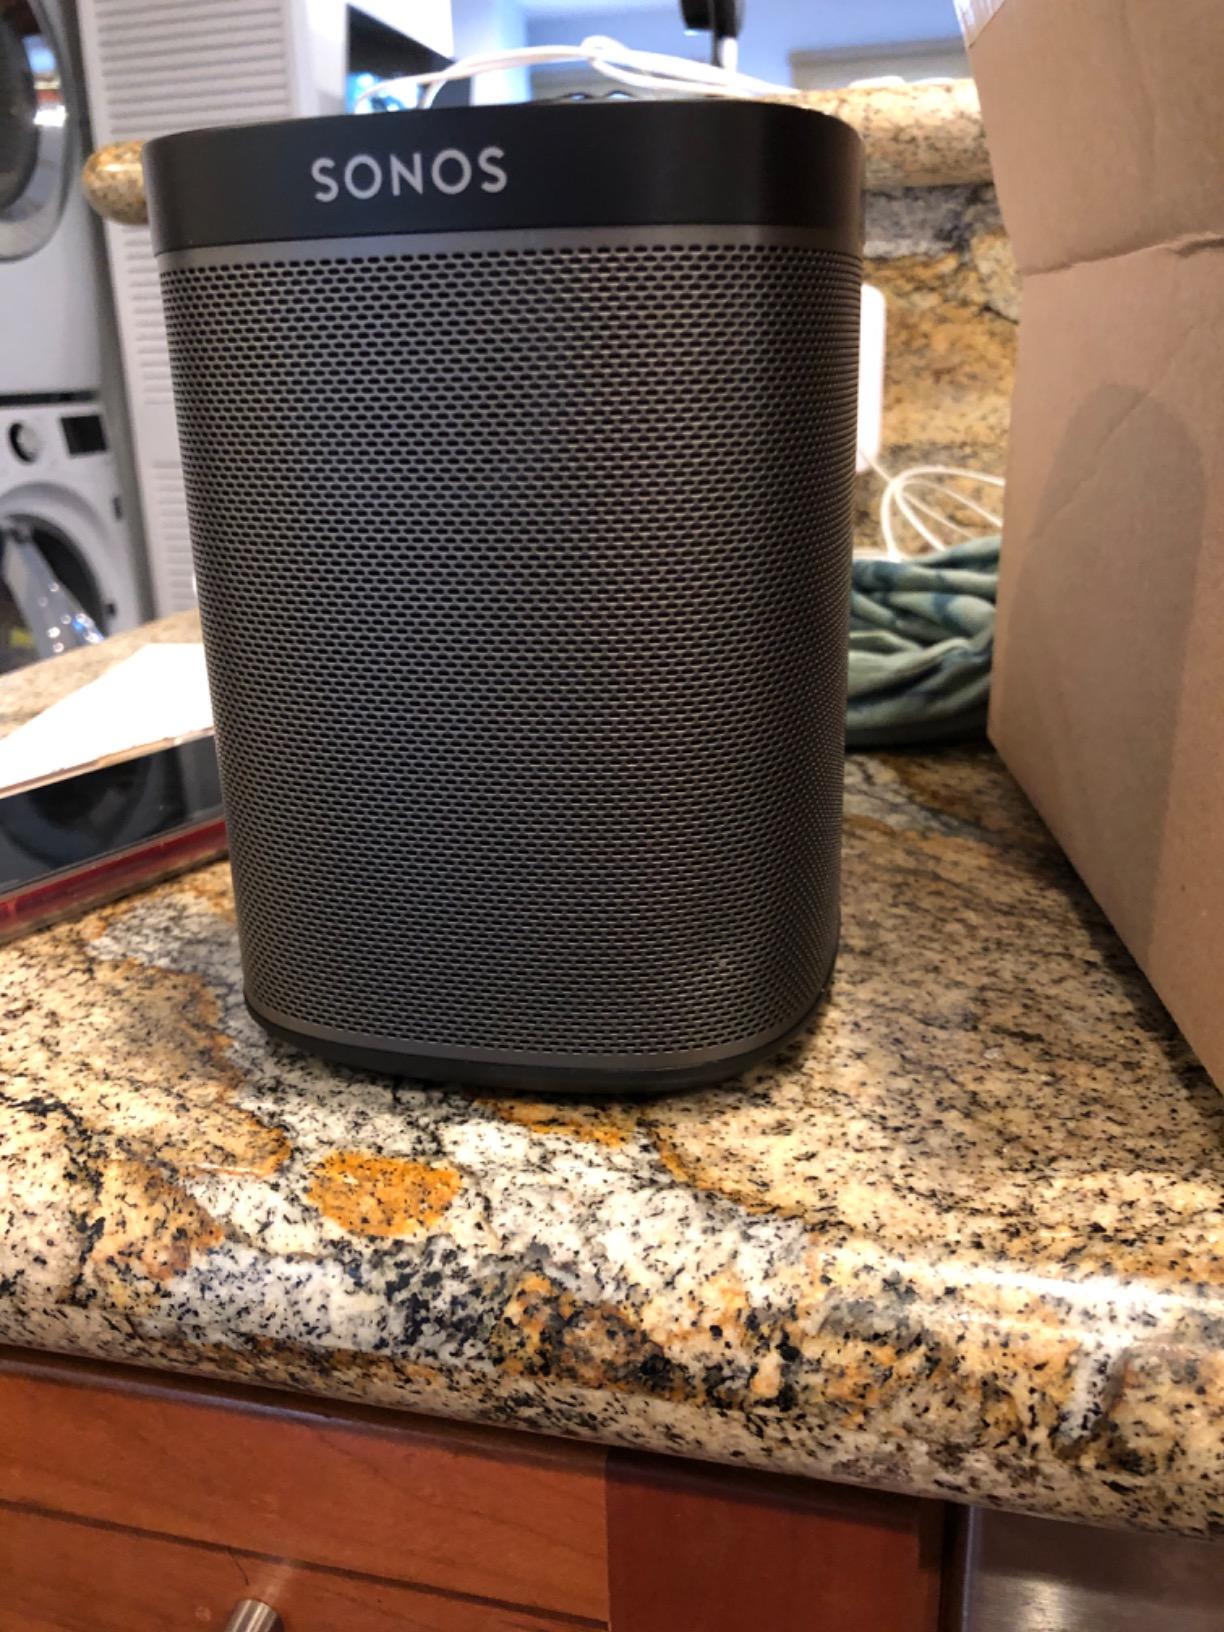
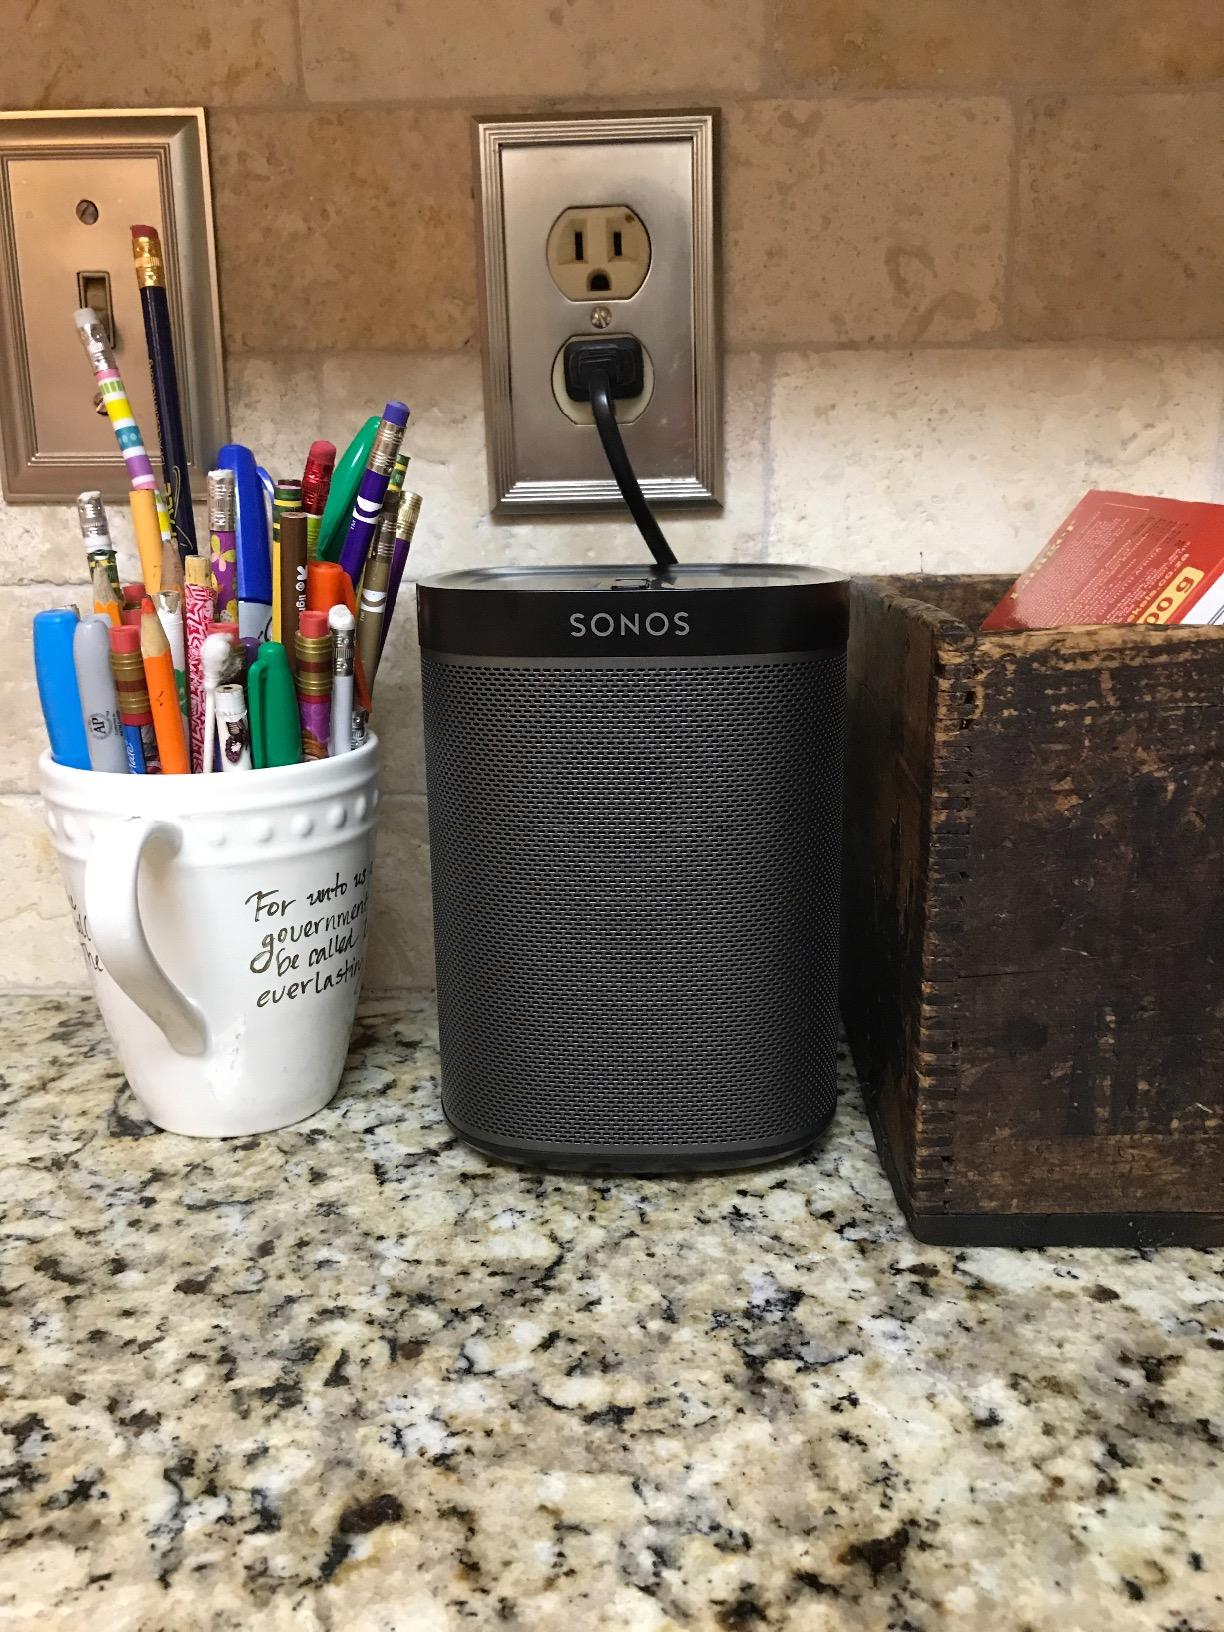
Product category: speaker
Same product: yes